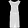
Label: Dress